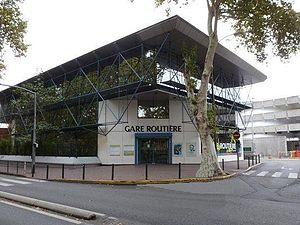
Gare routière de Toulouse (Haute-Garonne, France).
La gare routière de Toulouse ou Gare routière Toulouse-Pierre-Semard est une gare routière située à Toulouse, sur le boulevard Pierre-Semard. Située au centre de la ville, la gare routière est le terminus principal de nombreuses lignes d'autocars régionales, nationales ou internationales. Elle permet notamment la correspondance avec la gare de Toulouse-Matabiau et la station de métro Marengo - SNCF.
Le réseau liO Arc-en-Ciel est un réseau de cars interurbains qui couvre 341 communes de Haute-Garonne, mais aussi quelques villes du Tarn-et-Garonne, de l'Ariège, du Gers et même une commune d'Espagne. En tout, 55 lignes régulières desservent le département, dont 4 lignes express, 8 navettes SNCF et 2 navettes péri-urbaines.
Un autocar, aussi appelé car en Europe et autobus voyageur en Amérique du Nord, est un moyen de transport routier pouvant accueillir confortablement plusieurs voyageurs pour de moyennes et longues distances, notamment pour des liaisons interurbaines, les voyages touristiques, et les transports scolaires.
Le transport interurbain par autocar concerne les services de lignes régulières ou de transport scolaire sur les trajets entre villes et villages, en utilisant les autoroutes et routes nationales.